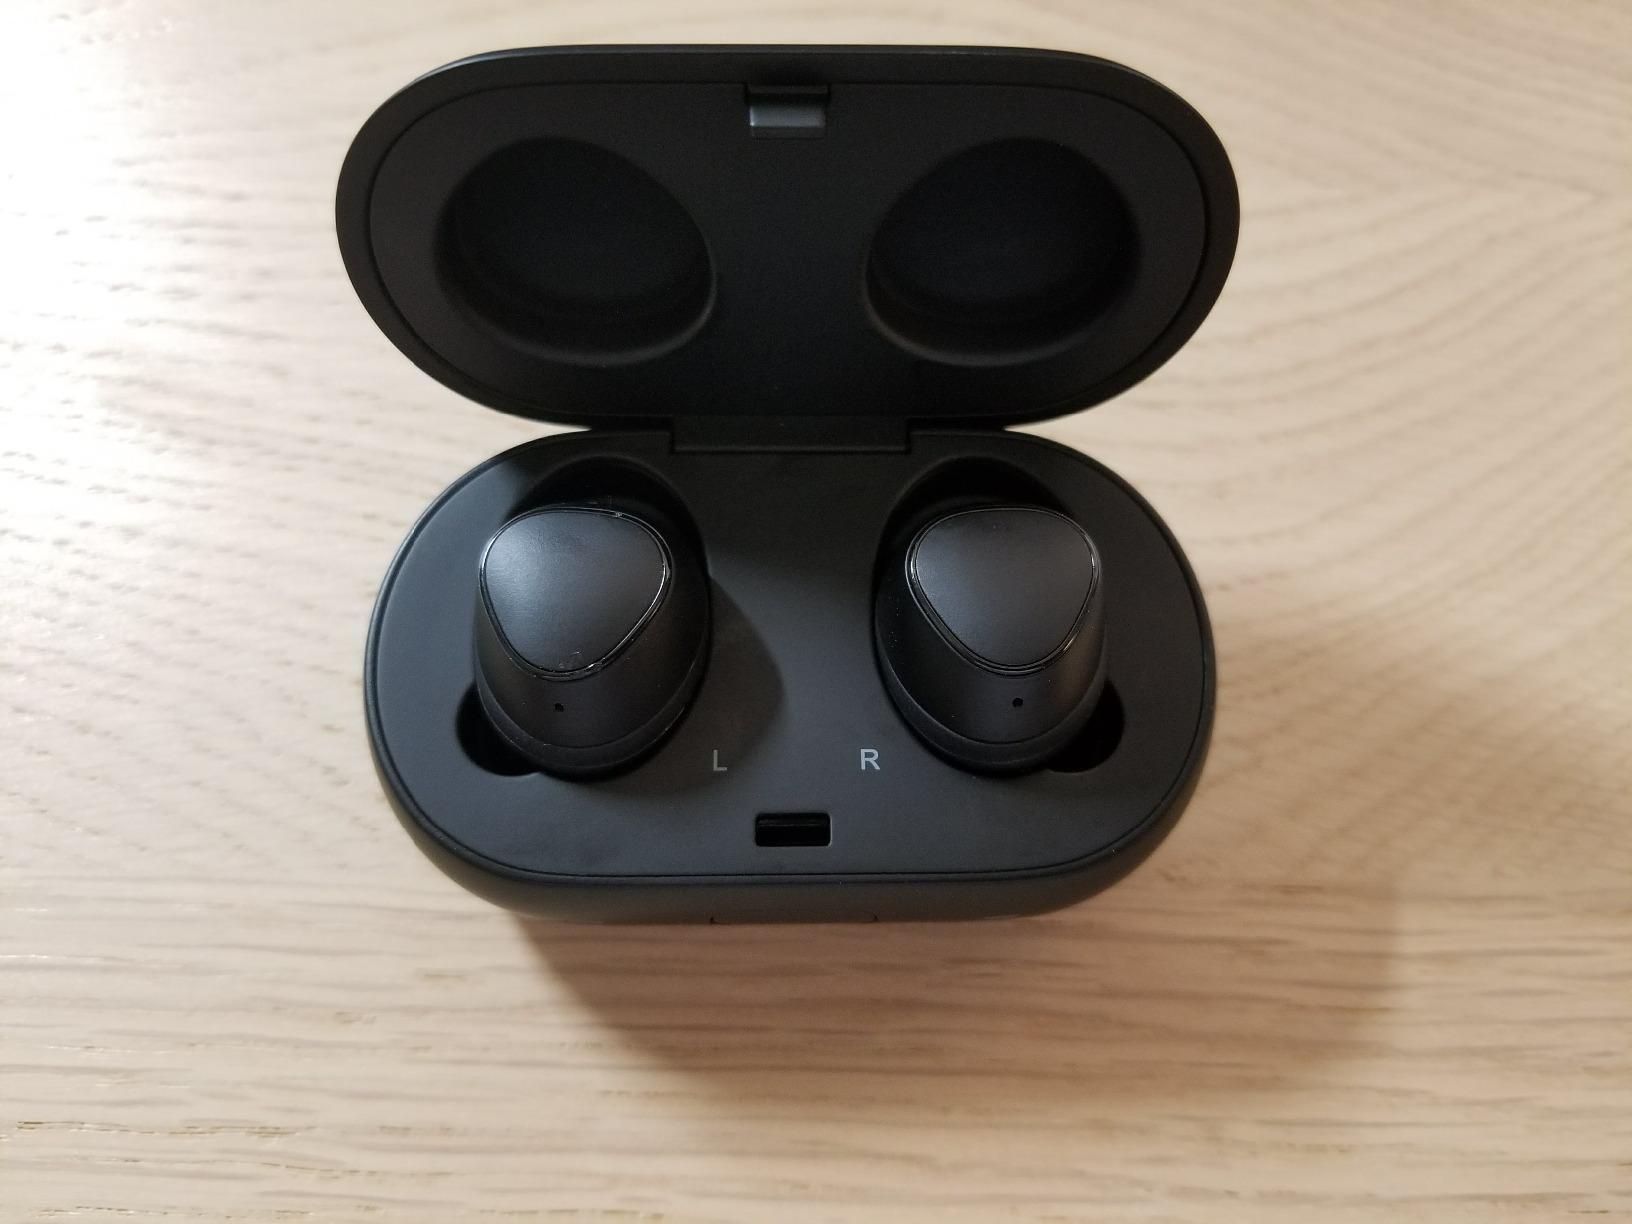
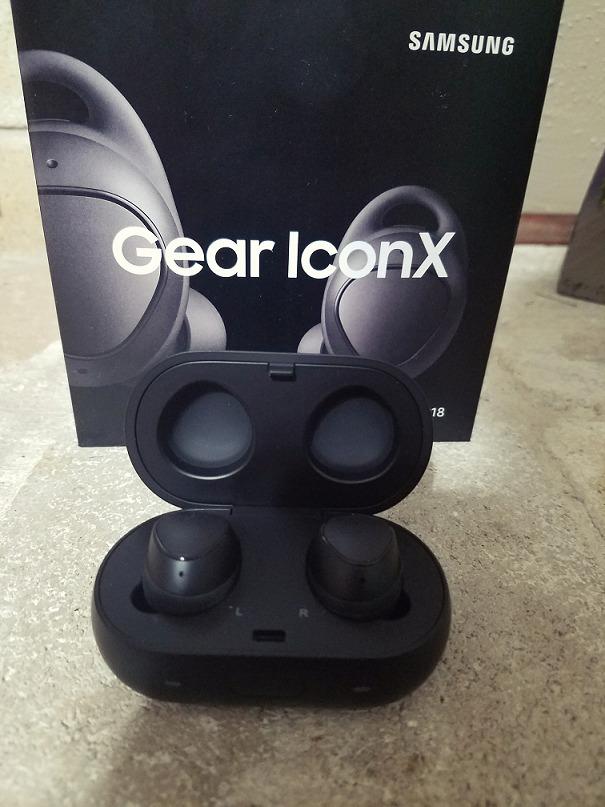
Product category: earbuds
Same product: yes